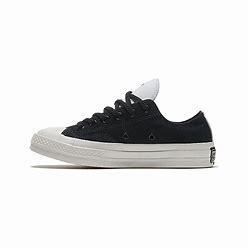
Brand: Converse
Model: Chuck Taylor All Star 1970S